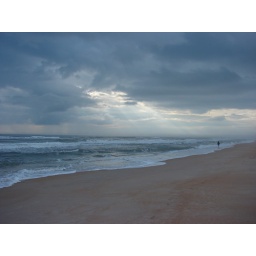
Even the angels break through the clouds to shine on the world's most famous beach in Florida.